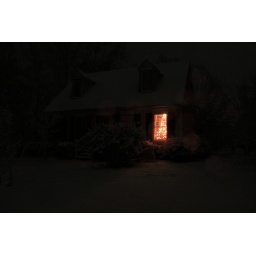
A christmas tree in the window of a very snowy December morning.